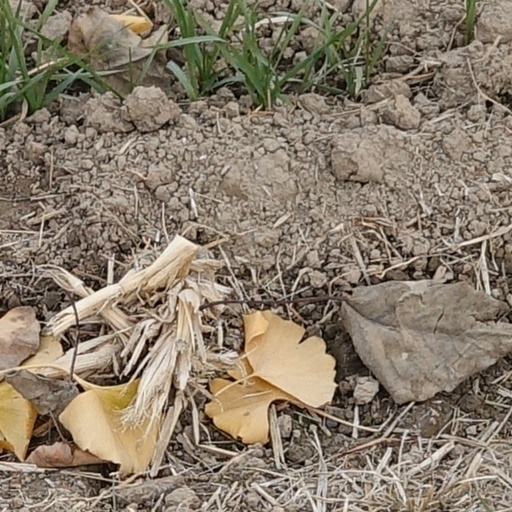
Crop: wheat